Sag Harbor Hills, Azurest, and Ninevah Beach Subdivisions Historic District

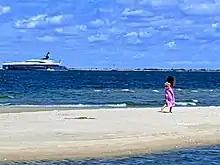
Ninevah Beach

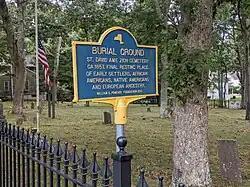
St. David AME Zion Cemetery

During colonial times, the northwest of East Hampton village was the free black and Native Americans' enclave along the Indian path to Sag Harbor. When Sag Harbor became the first U.S. port of entry after Northwest Harbor in 1789, the Black and Native populations were relegated to Eastville, southeast of the town. In 1839, due to a growing reluctance to allow blacks in the other churches' burying grounds, the African Methodist Episcopal (AME) Church of Eastville broke ground on a church and cemetery on Eastville Avenue on the southern side of Hampton Street. Reverend J. P. Thompson, the first pastor, is buried in the St David African Methodist Episcopal Zion Cemetery. It accommodated Irish Catholic immigrants, Montauketts and African Americans.